Peter Horbury

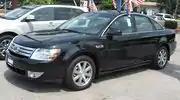
2008 Ford Taurus

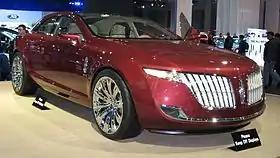
Lincoln MKR

Horbury ran a staff of 800 including Patrick Schiavone and Moray Callum and was given the task of renewing the design language of all of Ford America's brands in the wake of sliding sales. He was responsible for the implementation of Ford's 'Red, White and Bold' design strategy that aimed to make American Fords more distinctively American in their aesthetic. This is especially the case with the forthright 'Hi I'm Dave' three bar chrome grilles as illustrated by the 2006 Ford Fusion, 2008 Ford Focus, 2008 Ford Taurus, 2008 Ford Taurus X, 2010 Ford Taurus, 2010 Ford Fusion and 2009 Ford Flex – all vehicles designed/facelifted under his supervision. He also oversaw the introduction of a similarly bold frontal treatment to Lincoln as previewed by the 2007 Lincoln MKR concept revealed at the 2007 North American International Auto Show in Detroit, followed by the 2009 Lincoln MKS, 2010 Lincoln MKT, facelifted 2010 Lincoln MKZ, and facelifted 2011 Lincoln MKX. The thinking was to infuse Ford's American brands with a distinctive style in an attempt to make them more appealing to American buyers who are demanding riskier designs that are recognisable from distance.